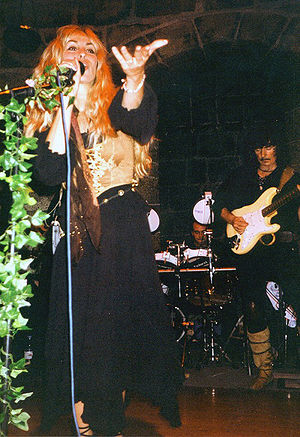
Ritchie Blackmore / Blackmore' Night
Candice Night og Ritchie Blackmore i Blackmore's Night, Heidelberg, 2001.
Richard Hugh "Ritchie" Blackmore er en engelsk guitarist, nu bosiddende i USA, der især er kendt for at være en af Deep Purples stiftere samt for at have dannet Rainbow. Siden slutningen af 1990'erne har han forladt heavy rocken for at koncentrere sig om renæssancemusik-inspireret folk rock, som han spiller i Blackmore's Night, hvor hans partner Candice Night er den vokale forgrundsfigur. Blackmore er af Rolling Stone blevet kåret som nummer 50 blandt de 100 bedste guitarister i historien.